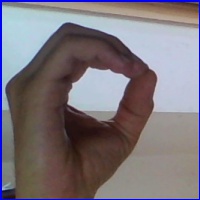
Letra: O